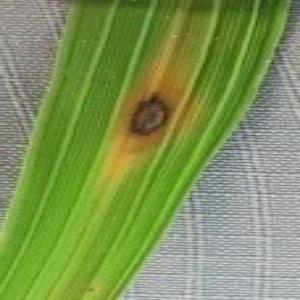
Disease: Brownspot